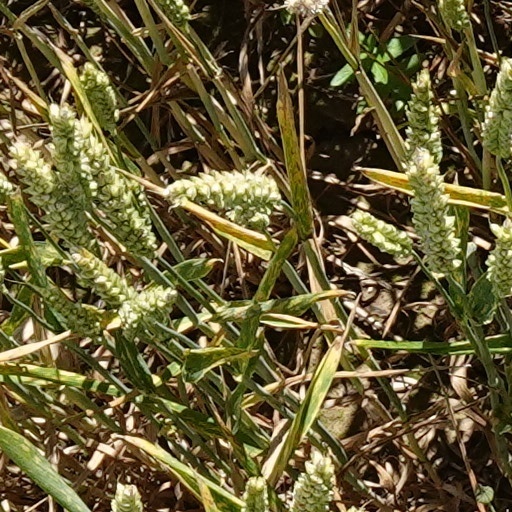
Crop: wheat